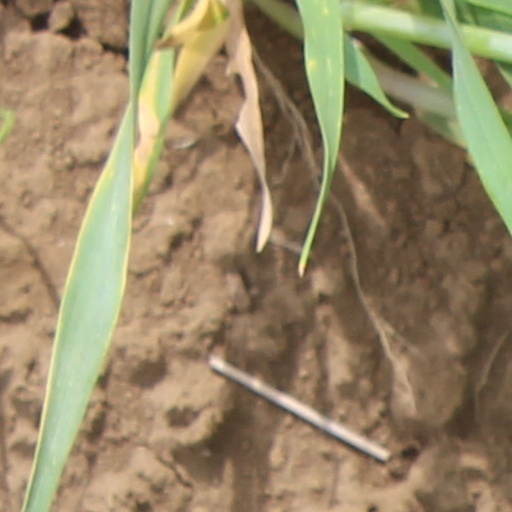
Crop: wheat